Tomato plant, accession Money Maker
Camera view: vertical (180 deg); turntable rotation: 270 degrees
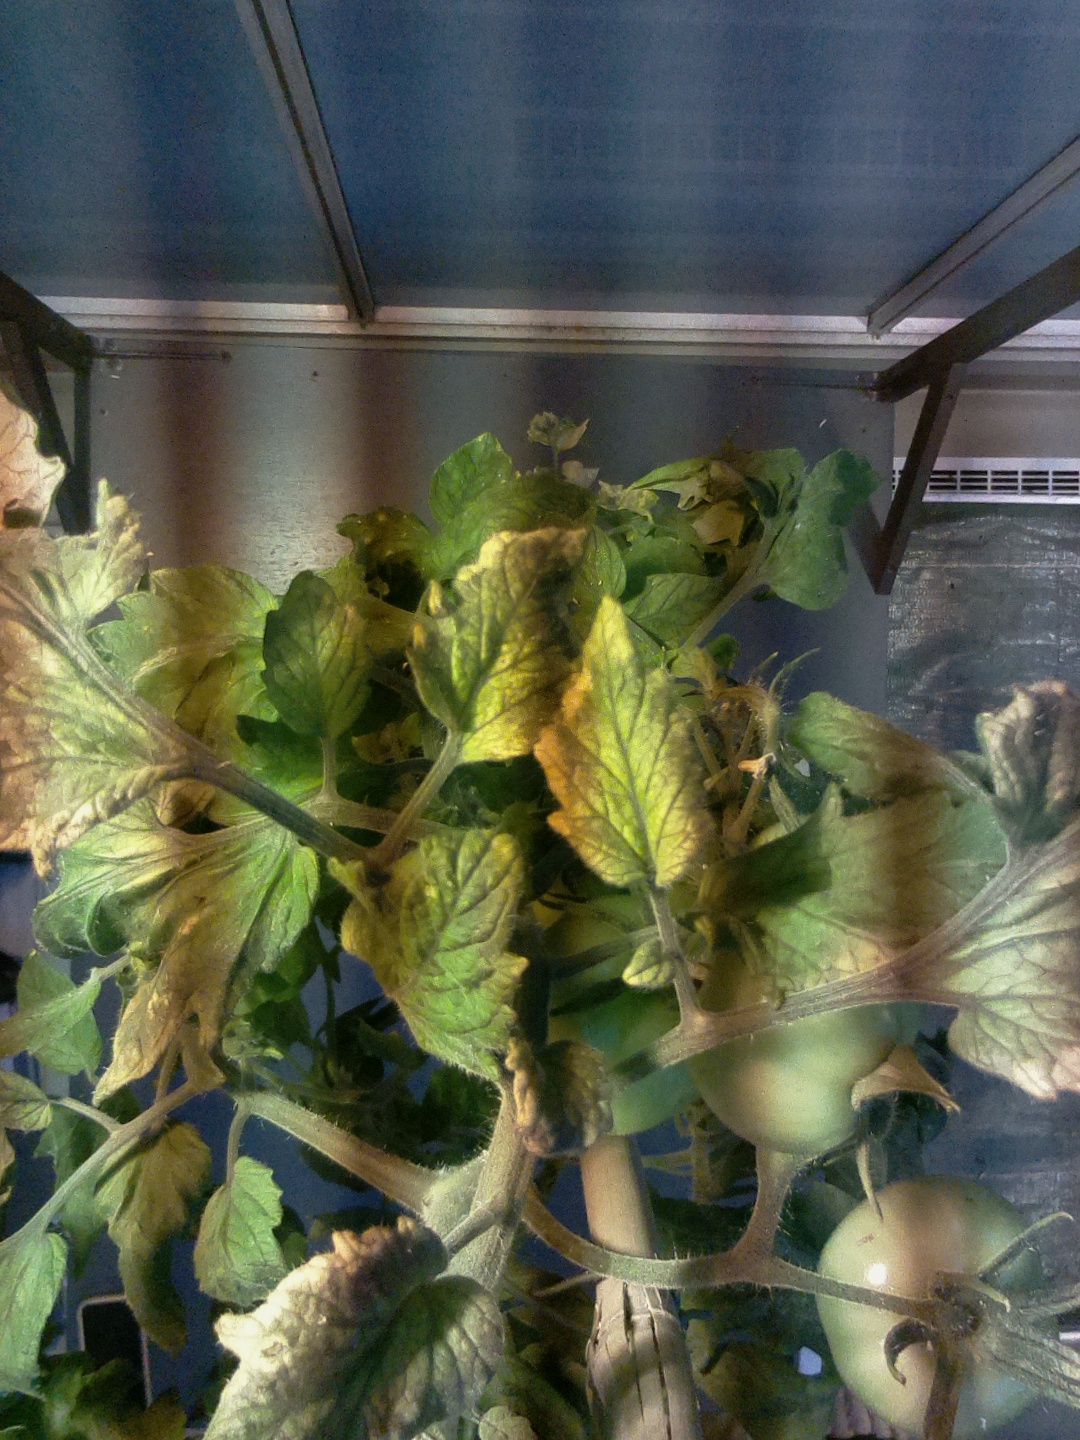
BBCH growth stage 78: 80% -90% of final fruit size